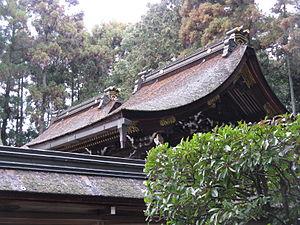
Le Takebe-taisha est un sanctuaire shinto situé à Ōtsu, préfecture de Shiga au Japon. Le sanctuaire est aussi connu au Japon sous le nom 建部神社.